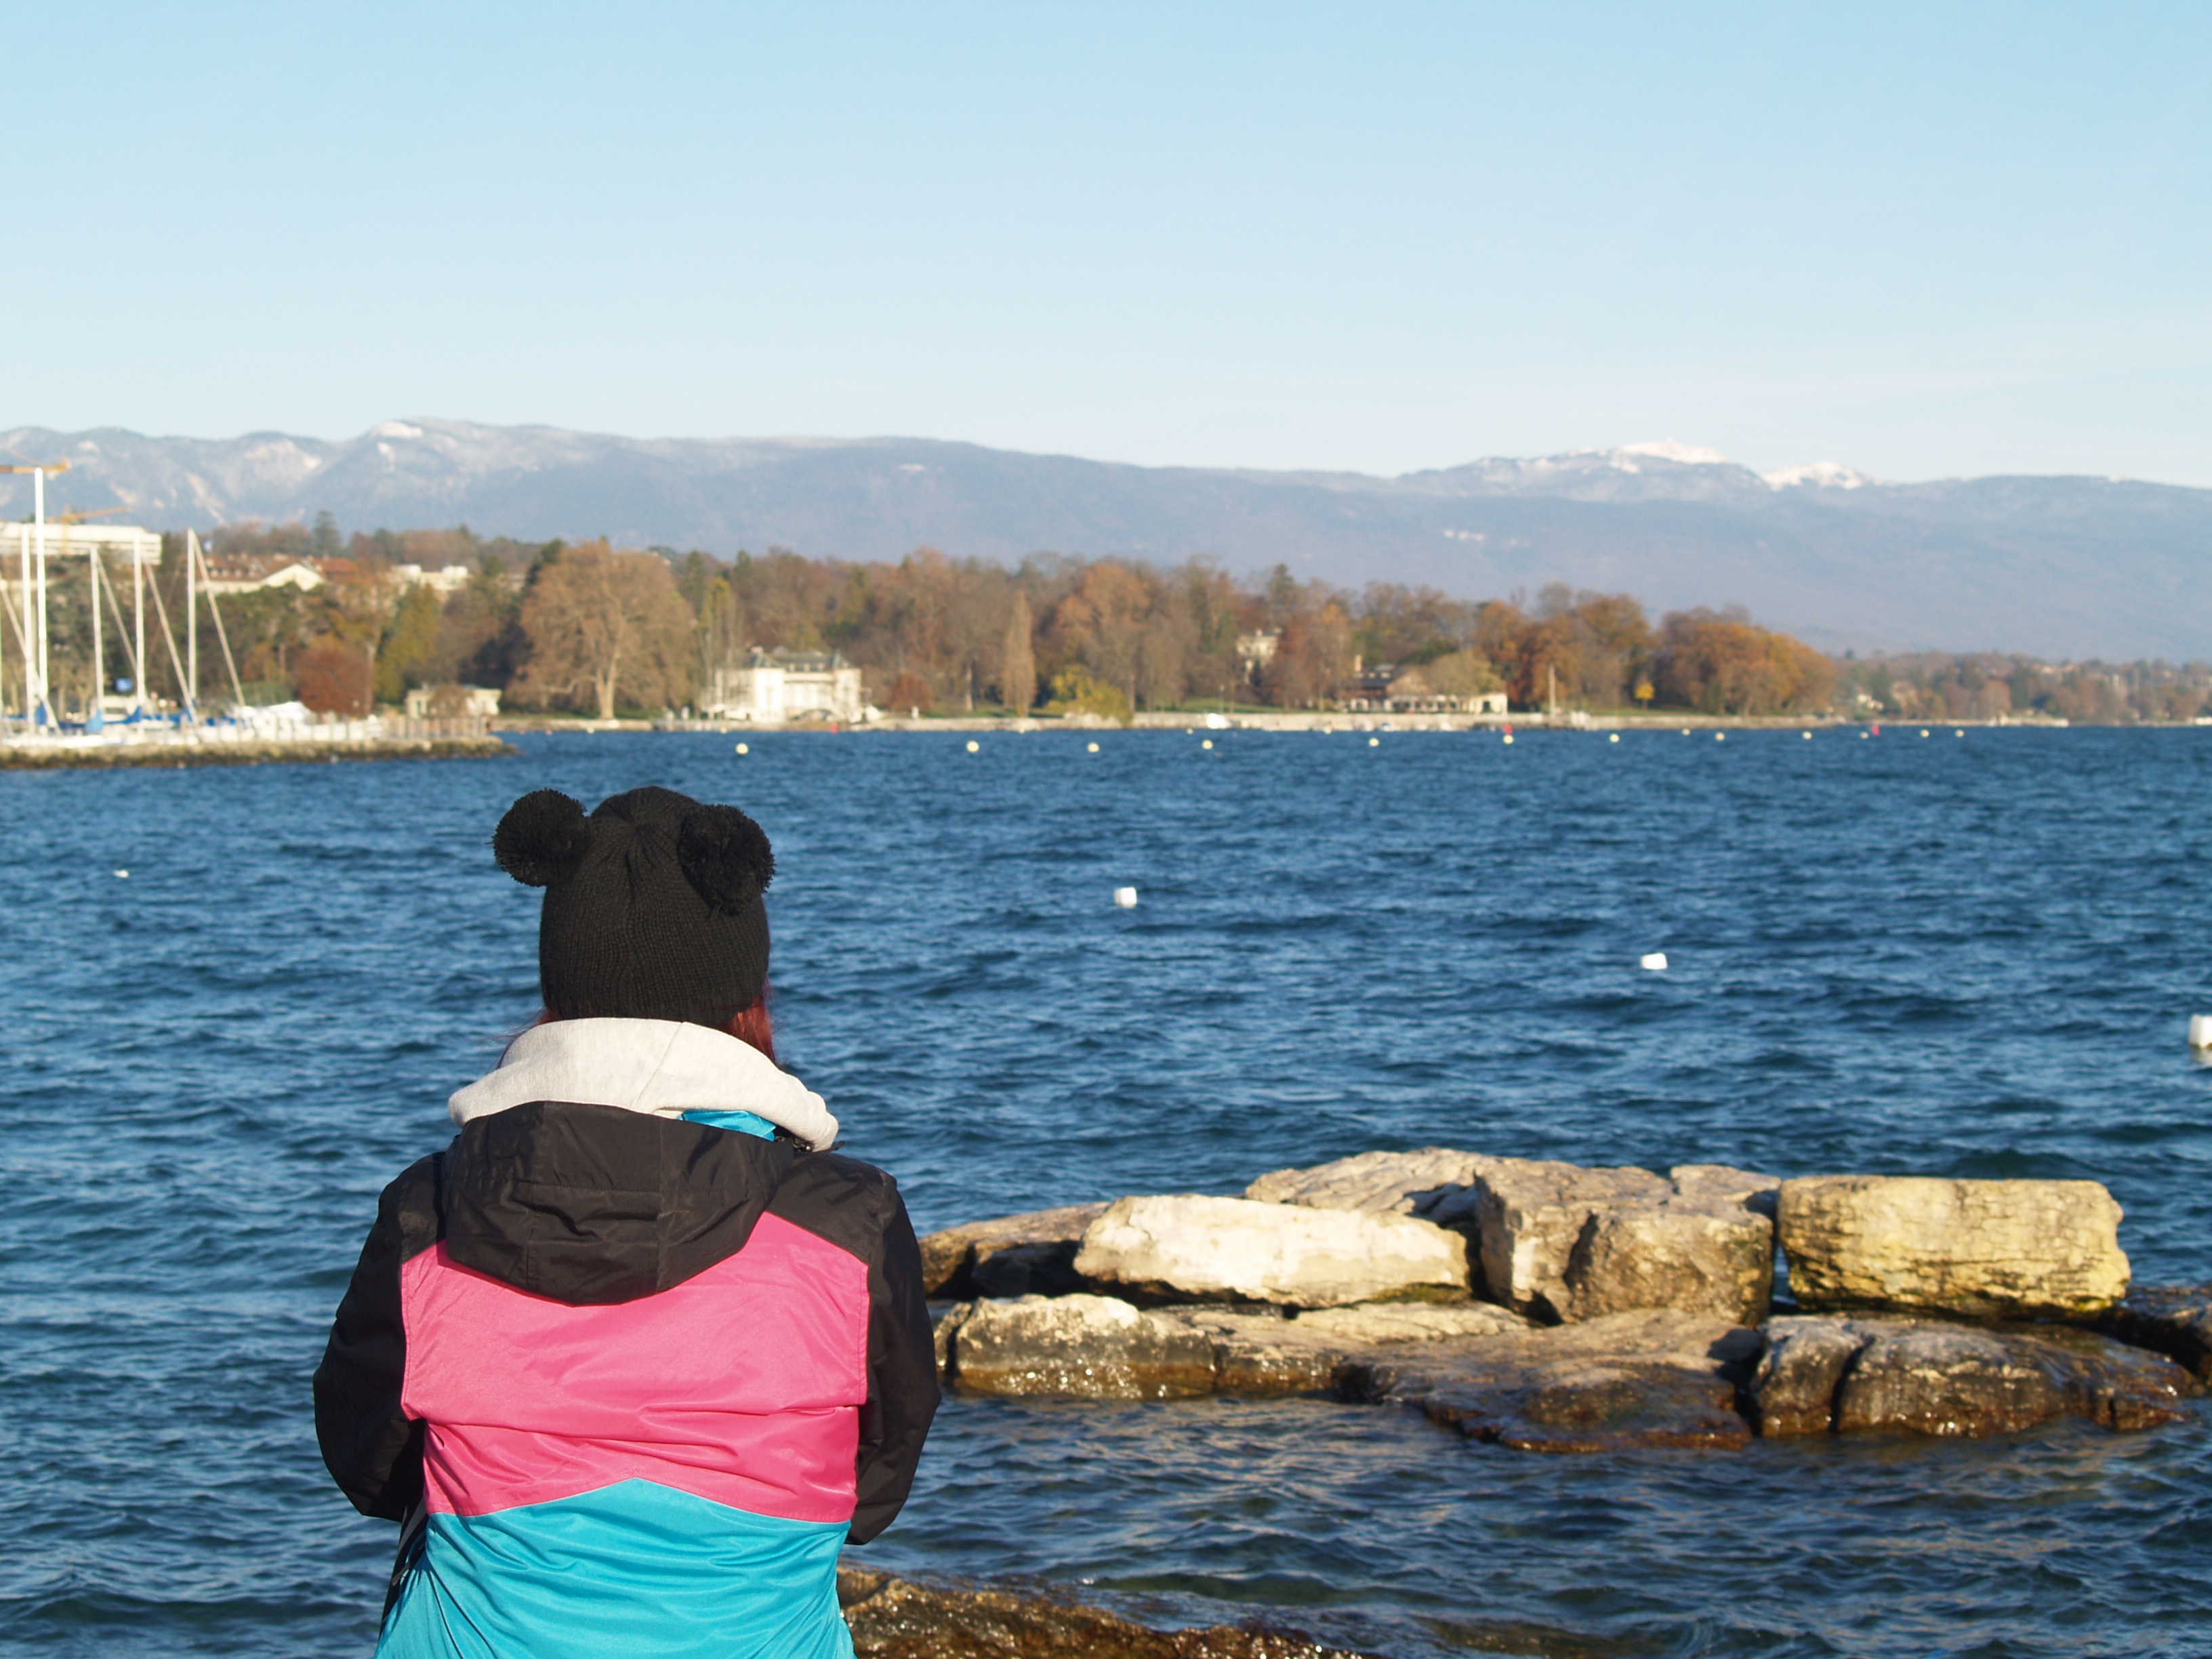
landscape, sea, girl, boat, shore, lake, solitude, pond, paddle, vehicle, bay, reservoir, teenager, boating, loneliness